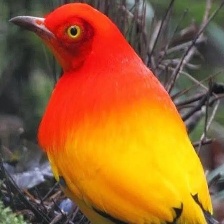
Species: FLAME BOWERBIRD
Scientific name: SERICULUS ARDENS